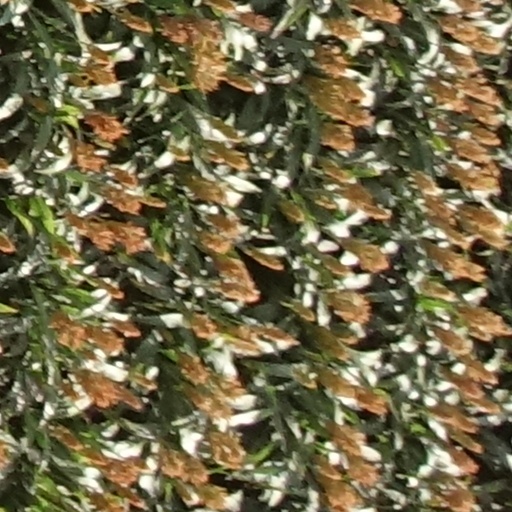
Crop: sorghum